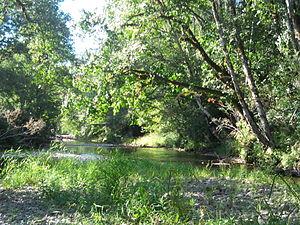
La Wishkah est un affluent de la Chehalis, mesurant environ 64 km de long, dans l'État américain de Washington.